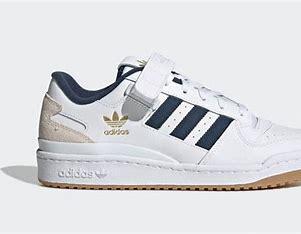
Brand: Adidas
Model: Forum